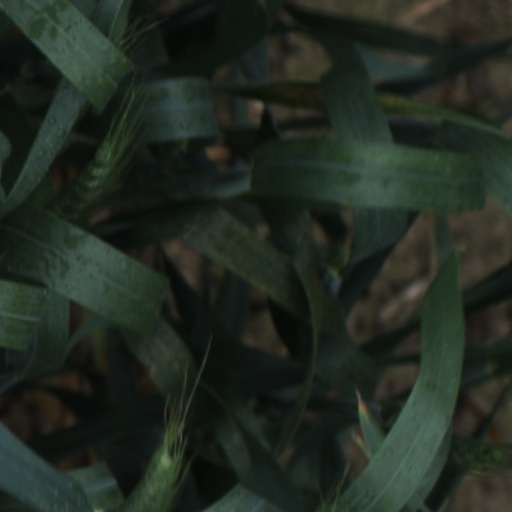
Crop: wheat